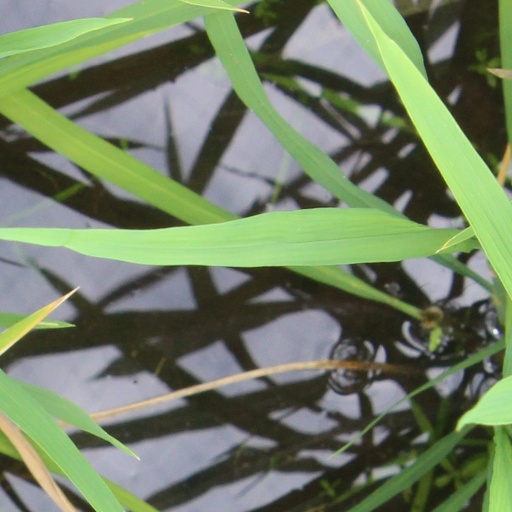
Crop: rice